Erathna Mini Hydro Power Project

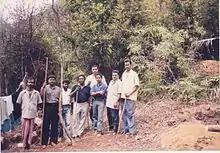
Inspection Visits at Initial Stage (Nihal Karunarathna, Mr Suraweera, Mr Aththnayaka, Mr Aruna Dheerasinghe, are in the photo)

In order to facilitate the project and the other operational and maintenance purposes, a 3.5 km-long new access road was built from the powerhouse location to the forebay location. The access road starts from Adavikanda where the powerhouse is built-up. The endpoint is Warangala; the forebay location. By the construction of the access road, the requirement of accessing the weir, penstock path, forebay and channel was fulfilled.